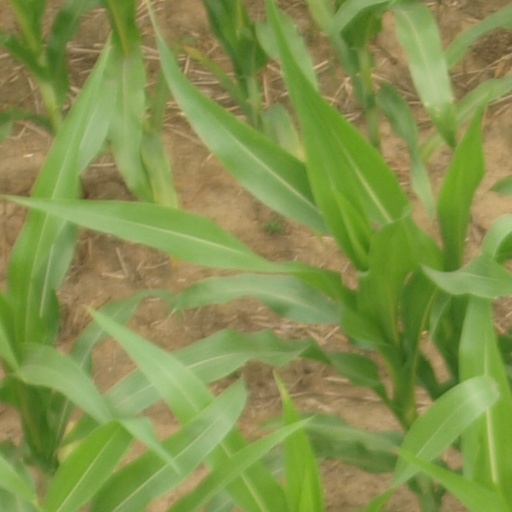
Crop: maize; corn